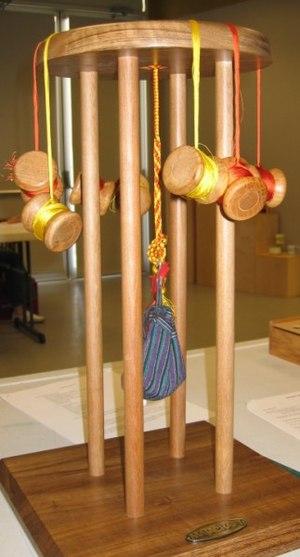
Le kumihimo est une forme japonaise de tressage, permettant de fabriquer des cordes et des rubans. Le terme kumi himo signifie en japonais « fils réunis ».